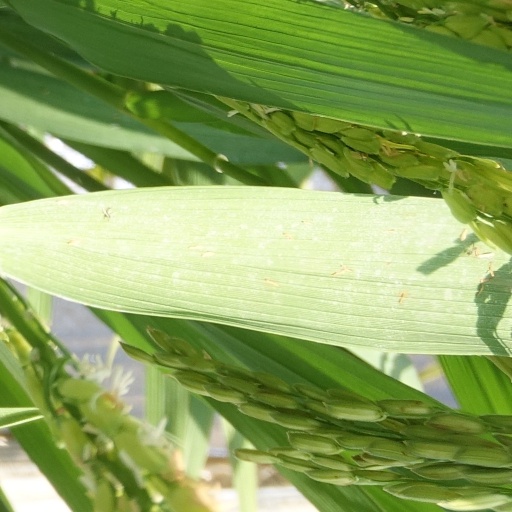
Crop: rice